History of the Los Angeles Kings

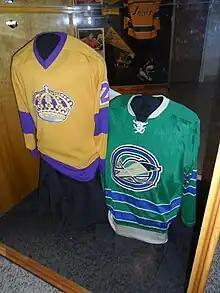
An exhibit at the Hockey Hall of Fame, showcasing the inaugural jerseys for the 1967 NHL expansion teams. The Kings used gold and purple colours on their jerseys until 1988.

Prior to the Kings arrival in the Los Angeles area, both the Pacific Coast Hockey League (PCHL) and the Western Hockey League (WHL) had several teams in California, including the PCHL's Los Angeles Monarchs of the 1930s and the WHL's Los Angeles Blades of the 1960s. When the NHL decided to expand for the 1967–68 season amid rumblings that the WHL was proposing to turn itself into a major league and compete for the Stanley Cup, five separate Los Angeles groups bid for a hockey franchise, including ones led by Buffalo Bills owner Ralph Wilson and Donna Reed's producer husband Tony Owen. Blades owner Dan Reeves, who was also proprietor of the National Football League's Los Angeles Rams, seemed the favorite for already having a team and a lease with the Los Angeles Memorial Sports Arena. However, he would end up surpassed by Canadian entrepreneur Jack Kent Cooke, who owned the National Basketball Association's Los Angeles Lakers.